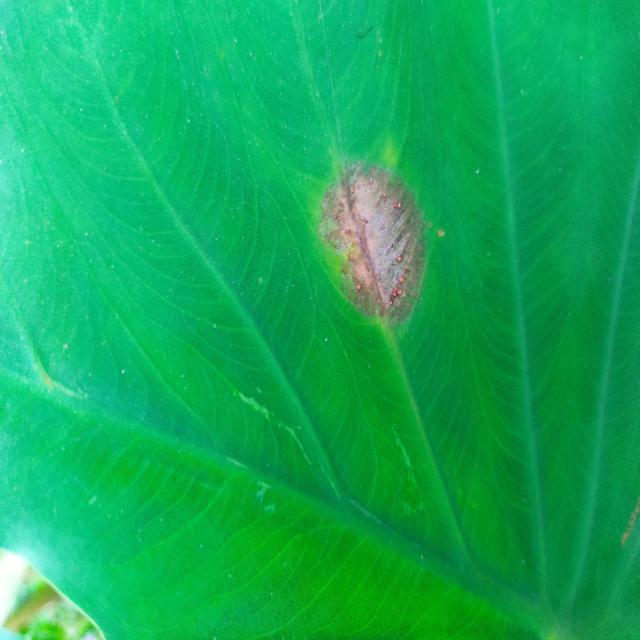
Label: Mid_Blight